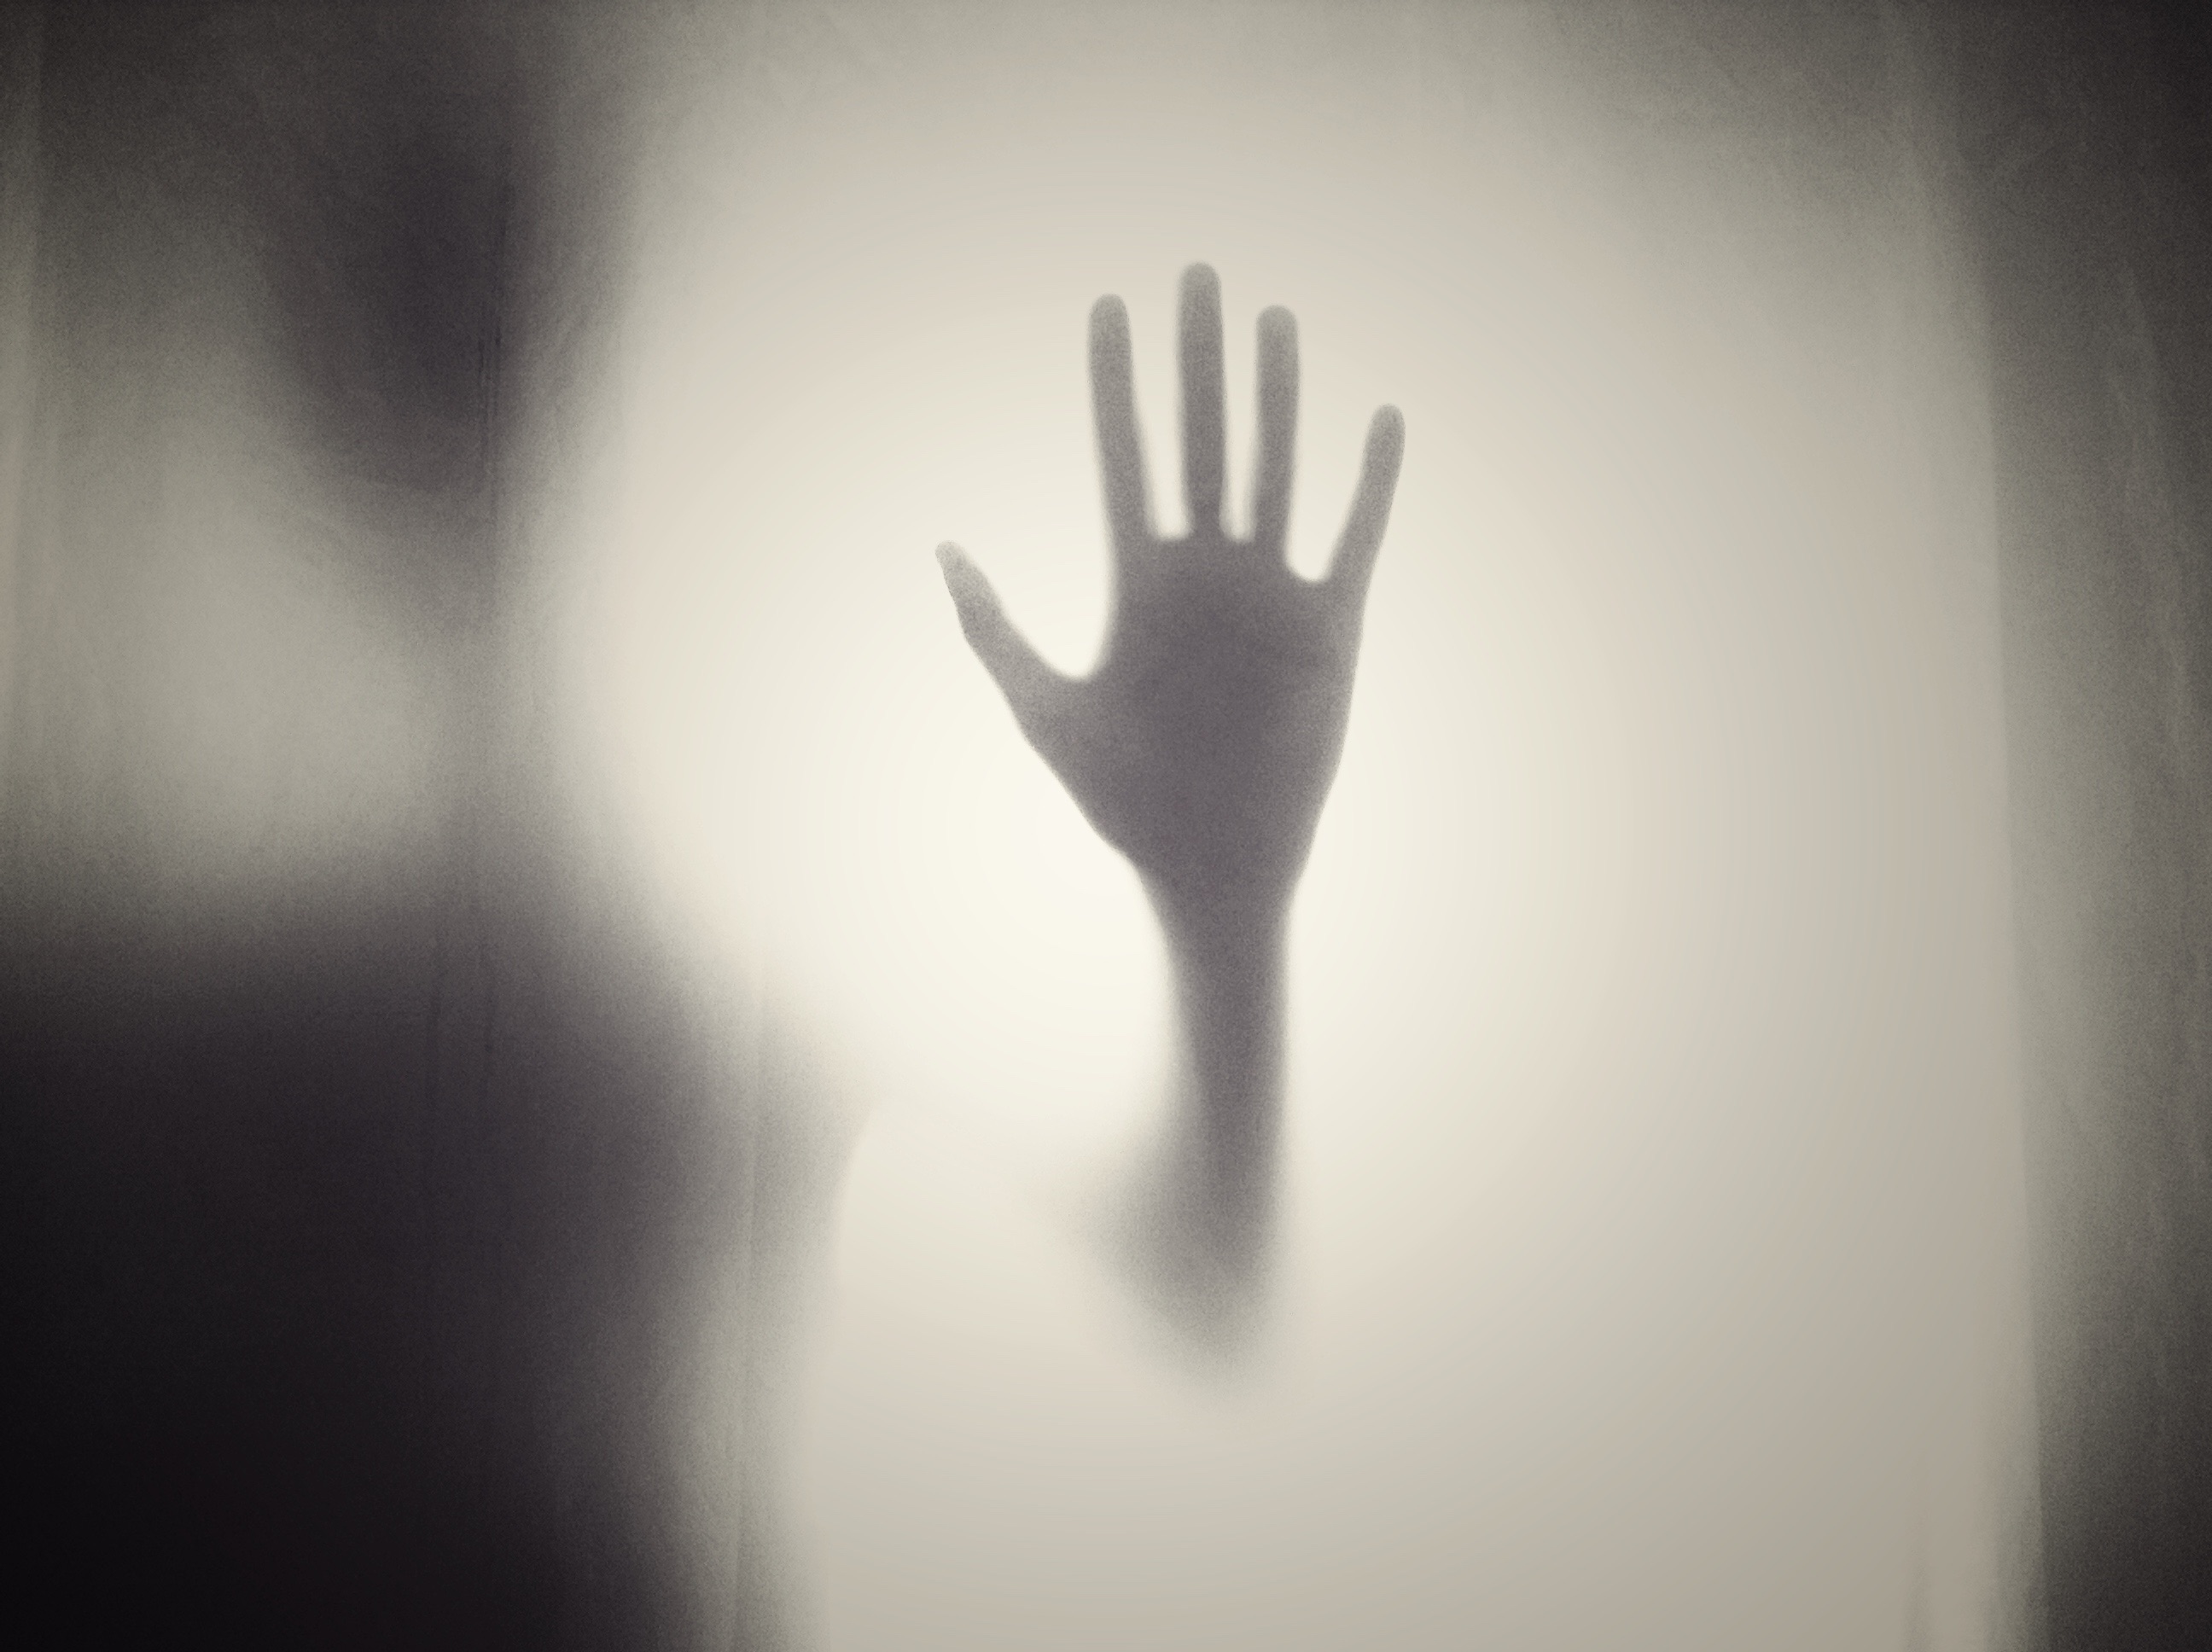
hand, silhouette, light, black and white, white, photography, finger, shadow, darkness, black, monochrome, close up, organ, shape, emotion, shower, macro photography, monochrome photography